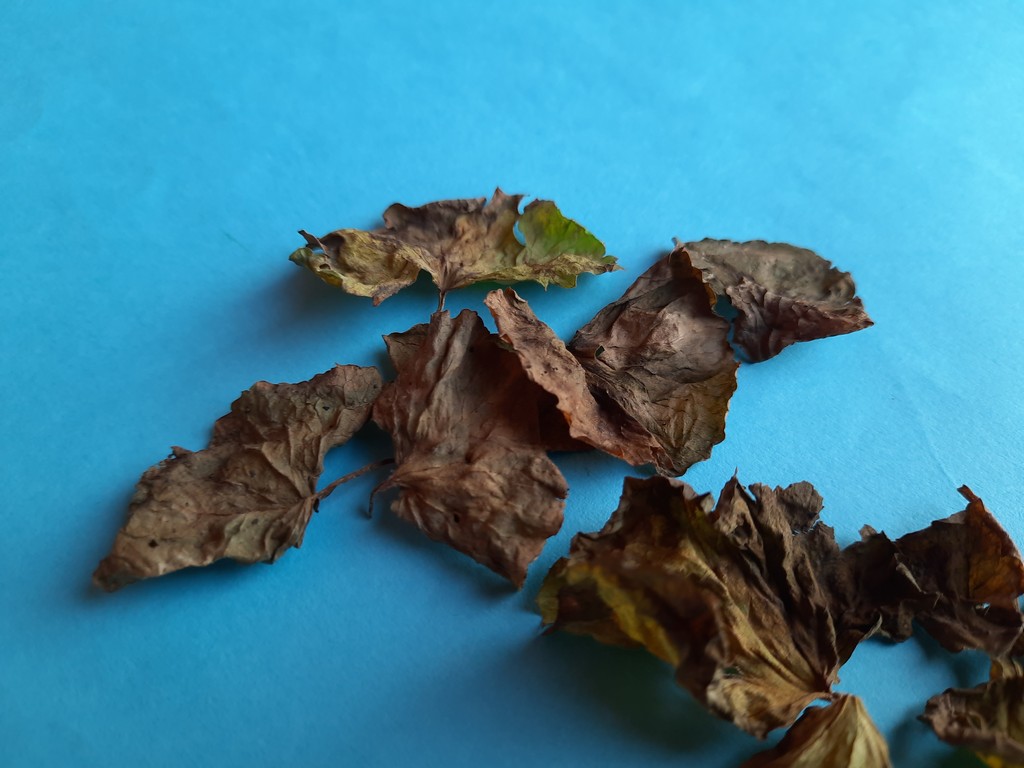
Label: Dried